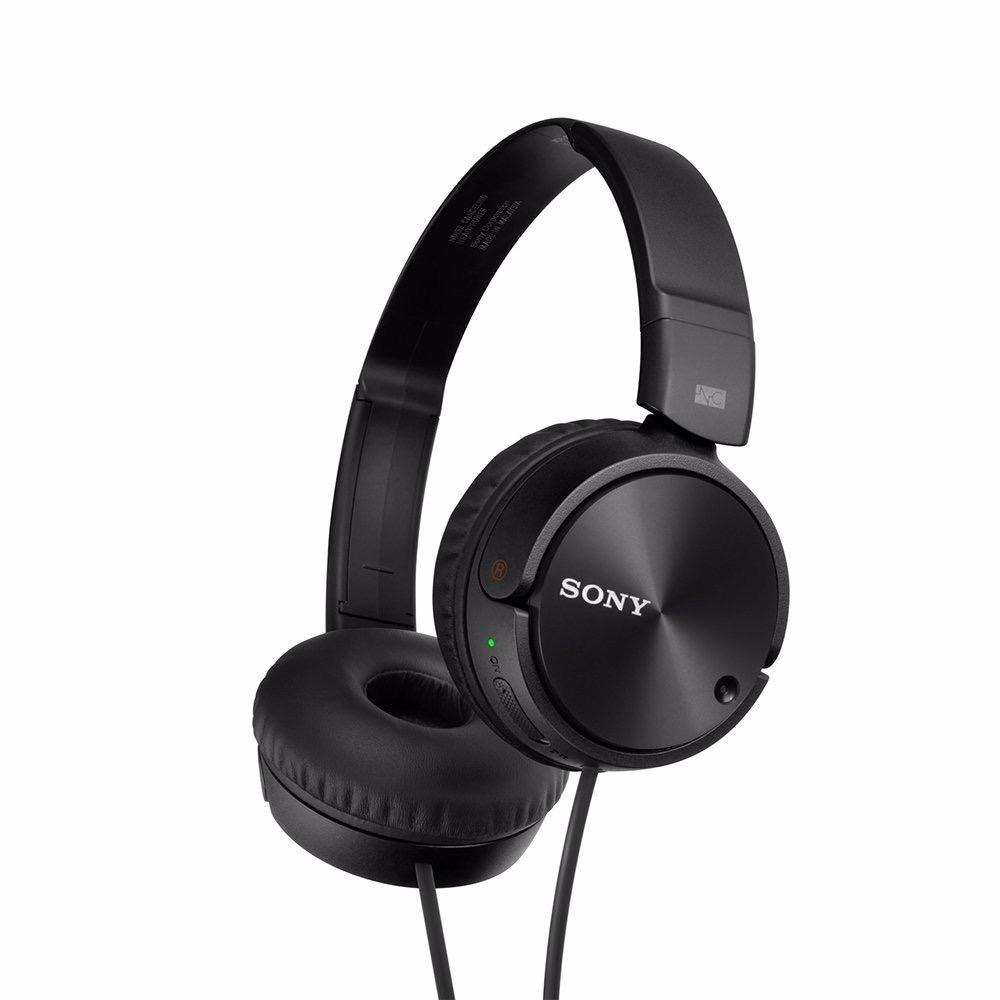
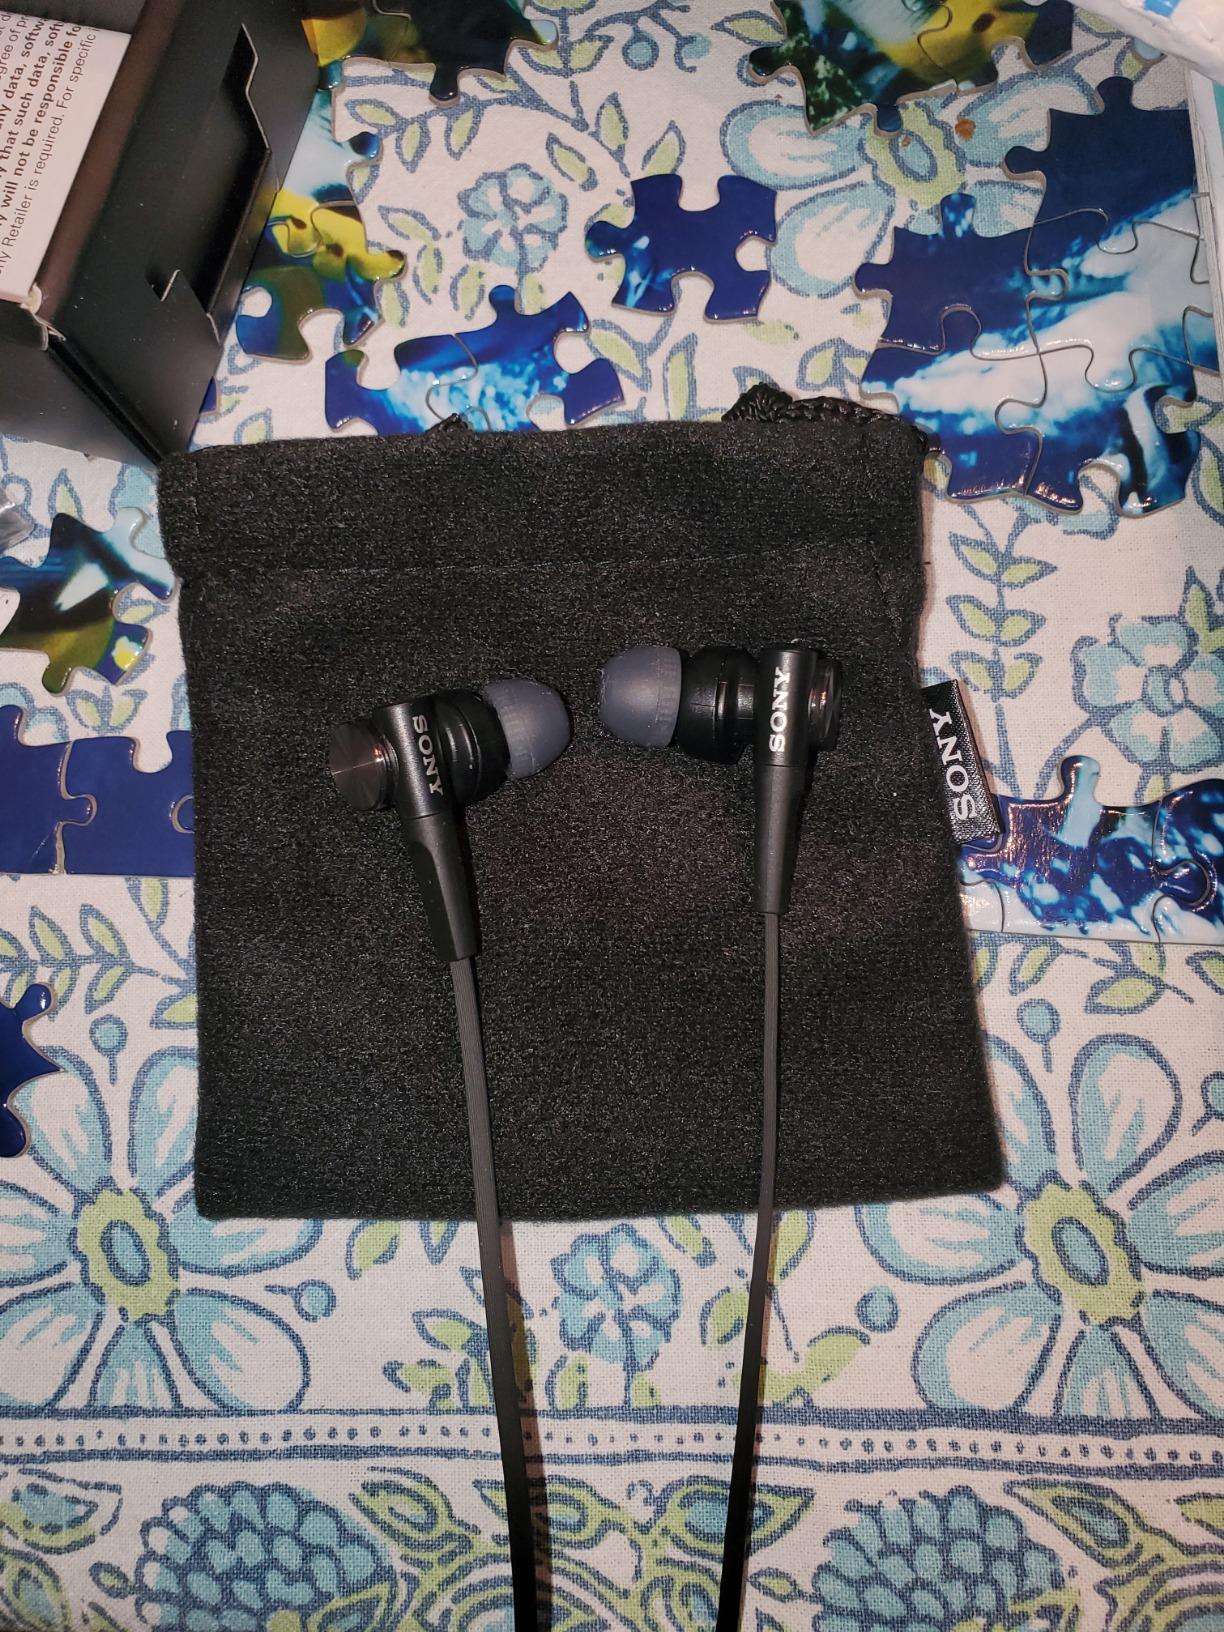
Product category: headphones
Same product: no